Sejanus

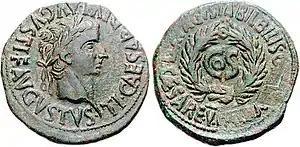
A coin from Augusta Bilbilis with the words "L. Aelio Seiano" erased as a result of his sentence

That same evening the Senate convened at the Temple of Concord and summarily condemned Sejanus to death. He was taken from prison and strangled, after which his body was cast onto the Gemonian stairs. Riots ensued, in which mobs hunted down and killed anyone they could link to Sejanus. The Praetorians also resorted to looting when they were accused of having conspired with the former prefect. Following the issue of "damnatio memoriae" by the Senate, Sejanus's statues were torn down and his name obliterated from all public records, even from coins, as in the one pictured opposite. On October 24, Sejanus's eldest son Strabo was arrested and executed. Upon learning of his death, Apicata committed suicide on October 26, after addressing a letter to Tiberius which claimed that Drusus had been poisoned with the complicity of Livilla. The accusations were further corroborated by confessions from Livilla's slaves, who, under torture, admitted to having administered the poison to Drusus.